Henri Jibrayel

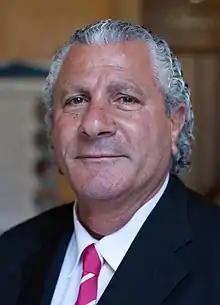
Henri Jibrayel in 2012

Henri Jibrayel (born on in Marseille) is a French politician with Lebanese and Assyrian roots.